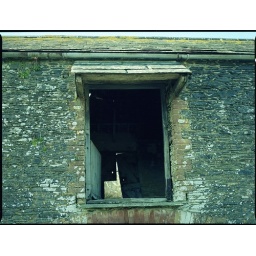
Went to an abandoned house in a field to do a little mini project.